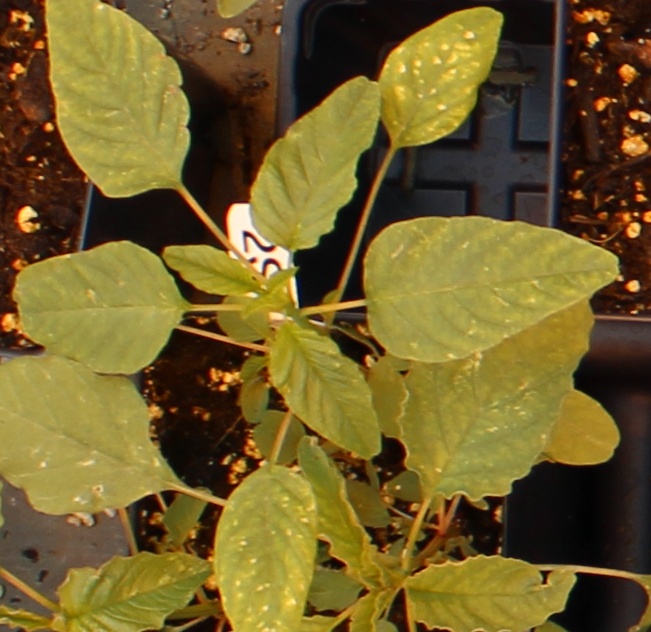
Label: Palmer Amaranth